Dionisie Eclesiarhul

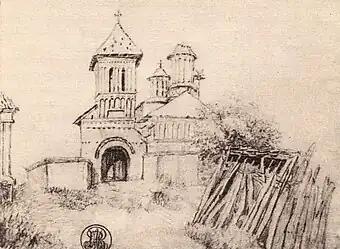
The old Church of Saint Demetrius in Craiova, as drawn in 1847 by Barbu Iscovescu

In 1786, Dionisie penned a three-volume register of the Bishopric. Some clues about his debut as a historian are found in his account of the Austro-Turkish War of 1788, which includes "strategic details, portraits of commanders, and troop movements", discussing at length the occupation of Craiova and Bucharest (respectively, Oltenia and Wallachia's capitals) by the Imperial Army of the Habsburg monarchy, ending in decimation by an outbreak of typhoid fever. His status as an eyewitness is specified further in another fragment of a monastery register, dated to November 1788. Here, he clarifies that he was a captive in Craiova, alongside the other monks, being closely watched by the "cumpliți volontiri nemțești" ("terrifying German volunteers"); he also reports learning from a "Logothete"s aide in Bucharest that soldiers of the Habsburg and Imperial Russian armies, who together occupied the city, were engaged in raucous fistfights which entertained the Wallachians. In 1789, Dionisie was a refugee in the Transylvania and Habsburg Hungary, leaving an account of his travels there. According to Păun, he shared this temporary home with Naum. This is partly contradicted by Boia, who notes that Naum went there as a prisoner, whereas Dionisie was part of Metropolitan Filaret's formal retinue, possibly stationed in Buda. Simota believes that Filaret took both his monks with him, passing through Petrovaradin. The detail about Buda, she notes, can be traced to Dionisie's description of the Királyi Vár.